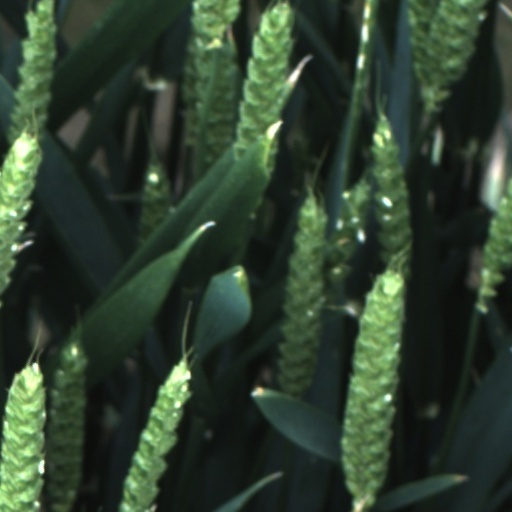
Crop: wheat